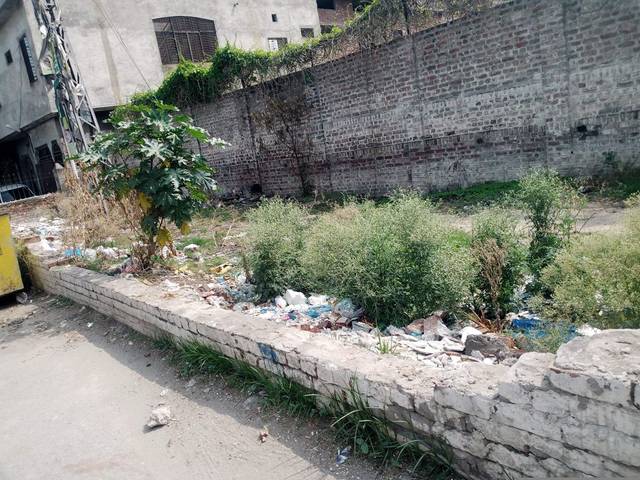
Region: Pakistan
Coordinates: 31.564, 74.353